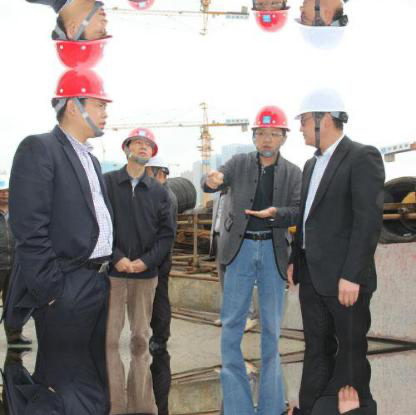
Objects in the image:
label: helmet
label: helmet
label: helmet
label: helmet
label: helmet
label: helmet
label: helmet
label: helmet
label: helmet